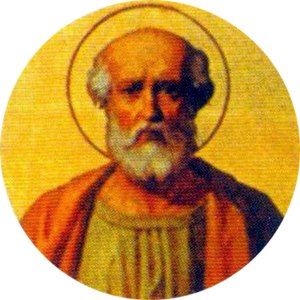
Paverækken / 1. årtusinde / 5. århundrede
Dette er en liste over paver, den romersk-katolske kirkes overhoved. Paverækken strækker sig tilbage til apostlen Peter.